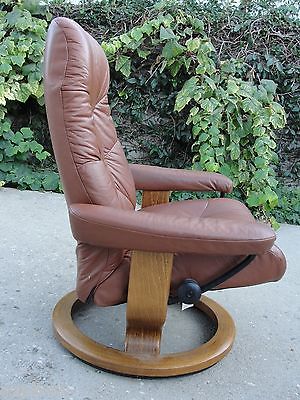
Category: chair